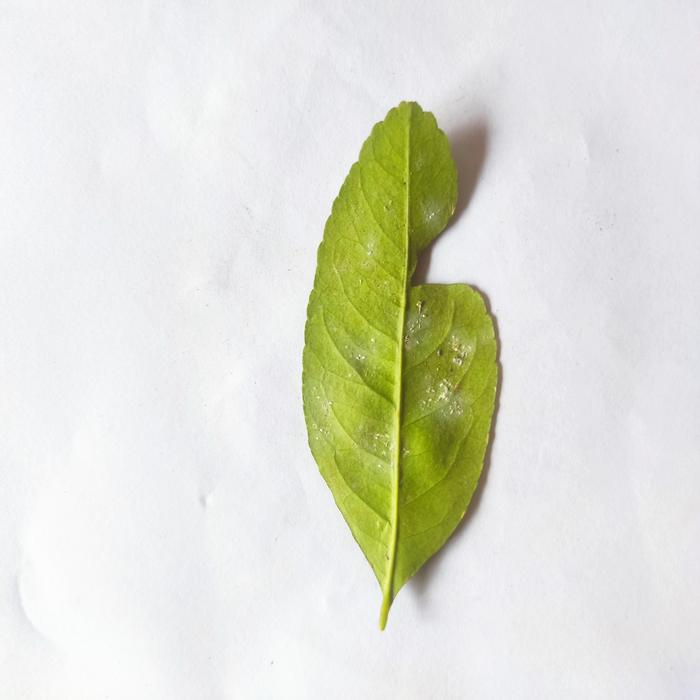
Crop: Lemon
Leaf condition: Sooty_Mold